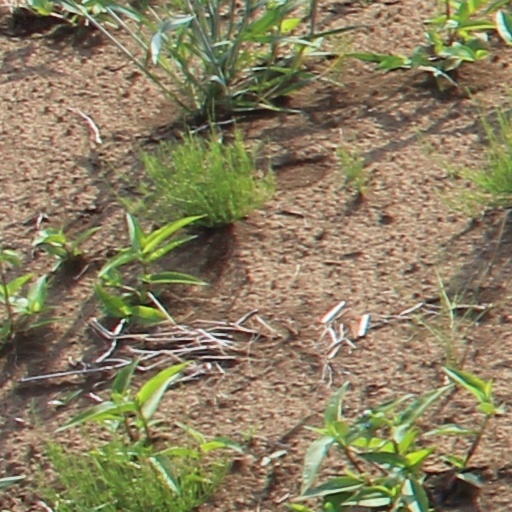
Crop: wheat